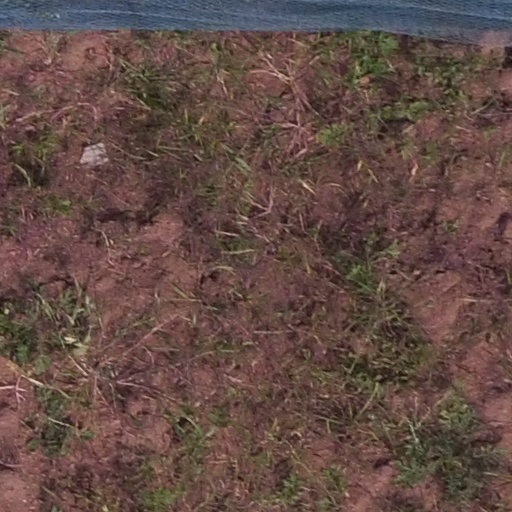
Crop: maize; corn